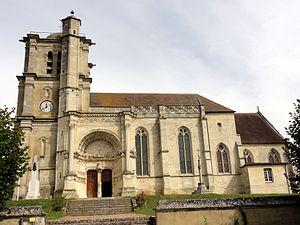
Vue depuis le sud.
Montjavoult est une commune française située dans le Vexin français, dans le département de l'Oise en région Hauts-de-France. Ses habitants sont les Montjoviciens.
Les Aventures de Rabbi Jacob est un film comique franco-italien sorti en 1973, réalisé par Gérard Oury, sur un scénario de celui-ci et Danièle Thompson, avec la collaboration du rabbin Josy Eisenberg, et de Roberto de Leonardis. Il marque la quatrième et dernière collaboration entre Gérard Oury et Louis de Funès, dont les ennuis de santé ne permettent pas la réalisation de leur projet suivant, Le Crocodile.